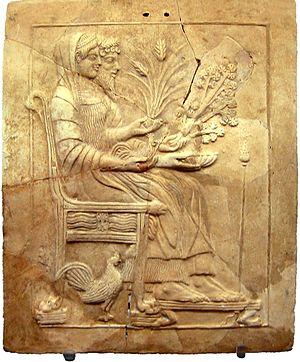
Locri Epizefiri en italien, ou Locres Épizéphyrienne en français, ou Λοκροὶ Ἐπιζεφύριοι, Lokroi Epizephyrioi en grec ancien, et Locri Epizephyrii en latin, est une polis de la Grande Grèce, fondée sur le littoral de la mer Ionienne au VIIIᵉ siècle av. J.-C.
Dans la mythologie grecque, Hadès est une divinité chthonienne, frère aîné de Zeus et de Poséidon. Comme Zeus gouverne le Ciel et Poséidon la Mer, Hadès règne sous la terre et pour cette raison il est souvent considéré comme le « maître des Enfers ». Il est marié à Perséphone. Il correspond au Sarapis ptolémaïque et au Pluton romain.